Nilakkal

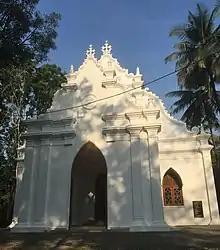
Nilakkal (Chayal) Mar Thoma Sleeha Suriyanipally

The Nilackal church was later reconstructed in Angamoozhy. This church has the importance that it is the first Ecumenical church in the world and has been dedicated by all the denominations as an example of heritage by St. Thomas.